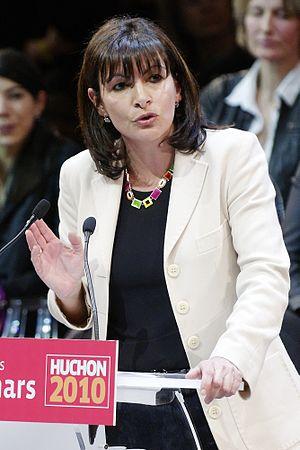
Anne Hidalgo à un meeting de la campagne pour les régionales françaises de 2010 du Parti socialiste au Cirque d'hiver de Paris.
Anne Hidalgo, née le 19 juin 1959 à San Fernando, est une femme politique française possédant également la nationalité espagnole.